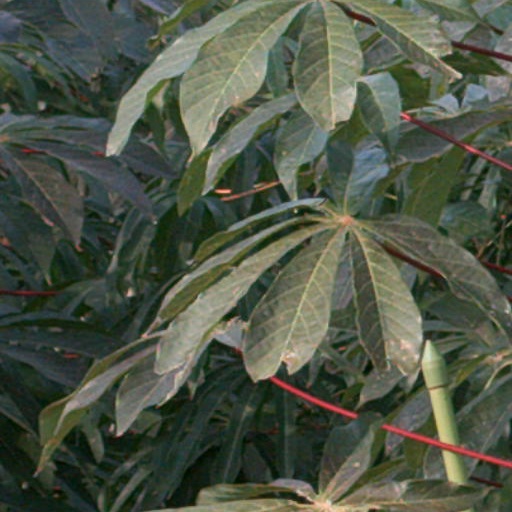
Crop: cassava